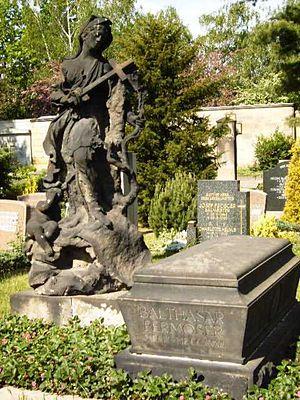
L'ancien cimetière catholique est l'un des cimetières les plus anciens de Dresde, en Saxe. Il se situe dans le quartier de Friedrichstadt, sur la rive gauche de l'Elbe. Ce cimetière fut fondé sous le règne d'Auguste le Fort en 1720-1721, souverain catholique d'un pays protestant, l'Électorat de Saxe, et fut motivé par le mariage de son fils, Frédéric-Auguste II avec l'archiduchesse Marie-Josèphe.